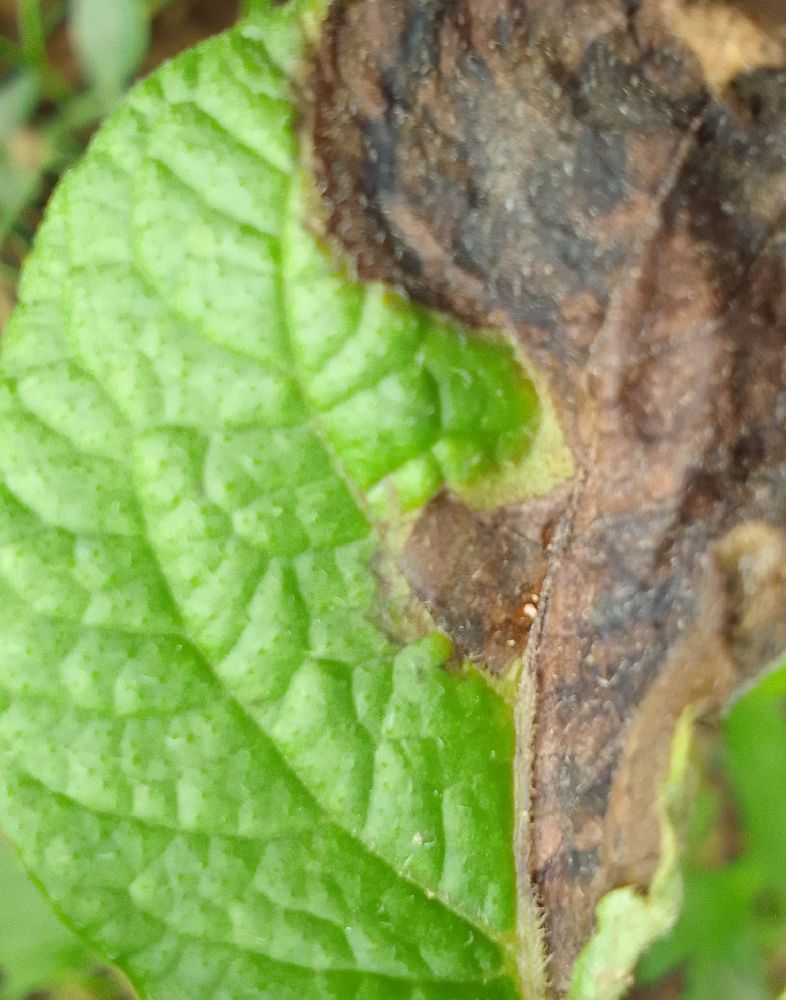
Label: Late blight